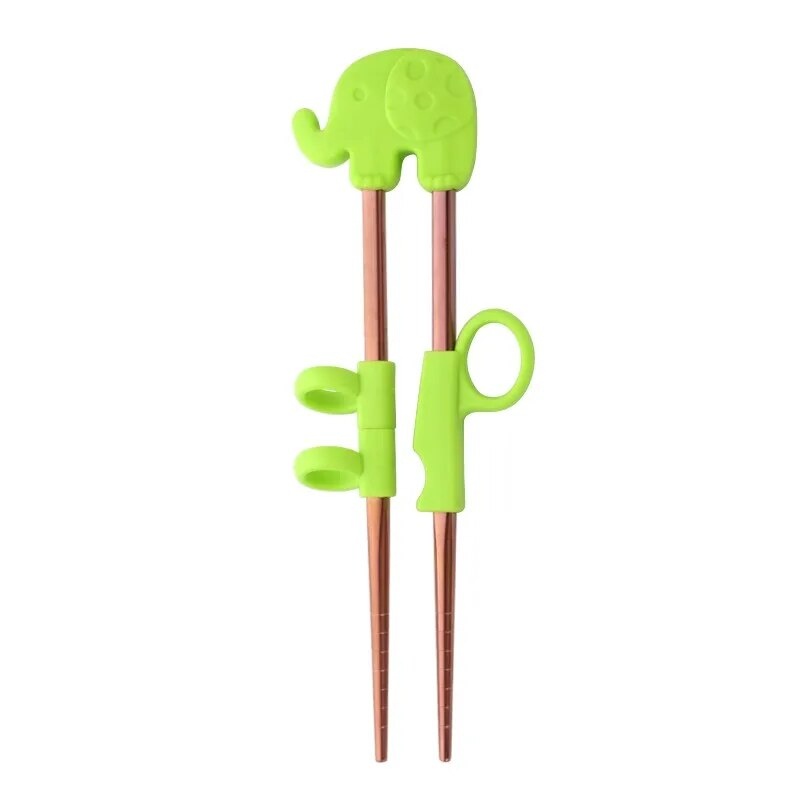
Anygleam Chop Stick Green Elephant 1 Pair Reusable Red Rainbow Stainless Steel Cartoon for Kids and Children Kitchen Accessories
Brand: AnyGleam
Give your child the gift of confidence and independence at the dining table with our Kid-Friendly Learning Chopsticks. Whether they're enjoying sushi, noodles, or their favorite bites, these chopsticks will transform mealtime into an enriching and enjoyable experience. Features Ergonomic Design: Our chopsticks are tailored to fit small hands comfortably, allowing kids to grasp and control them effortlessly. Vibrant Colors and Designs: Choose from a delightful array of cheerful colors and playful patterns that captivate children's attention and stimulate their imagination. Educational and Fun: Each pair of chopsticks comes with an interactive guidebook filled with entertaining exercises and games that help develop fine motor skills, hand-eye coordination, and patience. Safe and Durable Material: Crafted from high-quality, food-grade materials, our chopsticks are free from harmful chemicals and designed to withstand the rigors of everyday use. Easy to Clean: Simply hand wash or toss them in the dishwasher for quick and convenient cleanup, ensuring a hassle-free experience for parents. Specification: Material: Stainless Steel Size: 18cm Color: Blue Red Rainbow Package Includes: 1Pair Learning Training Chopsticks Due To the light and screen settings difference, the item colors may be slightly different from the pictures
Category: Home & Garden > Kitchen & Dining > Tableware > Flatware > Chopstick Accessories > Chopstick Trainers